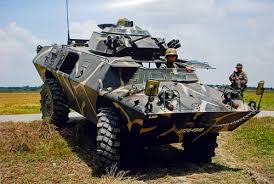
Label: BRDM